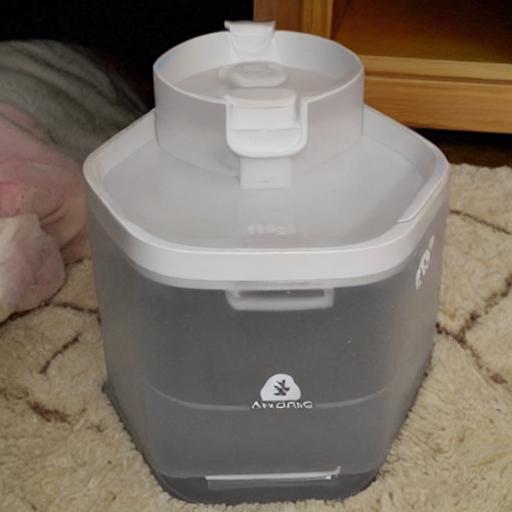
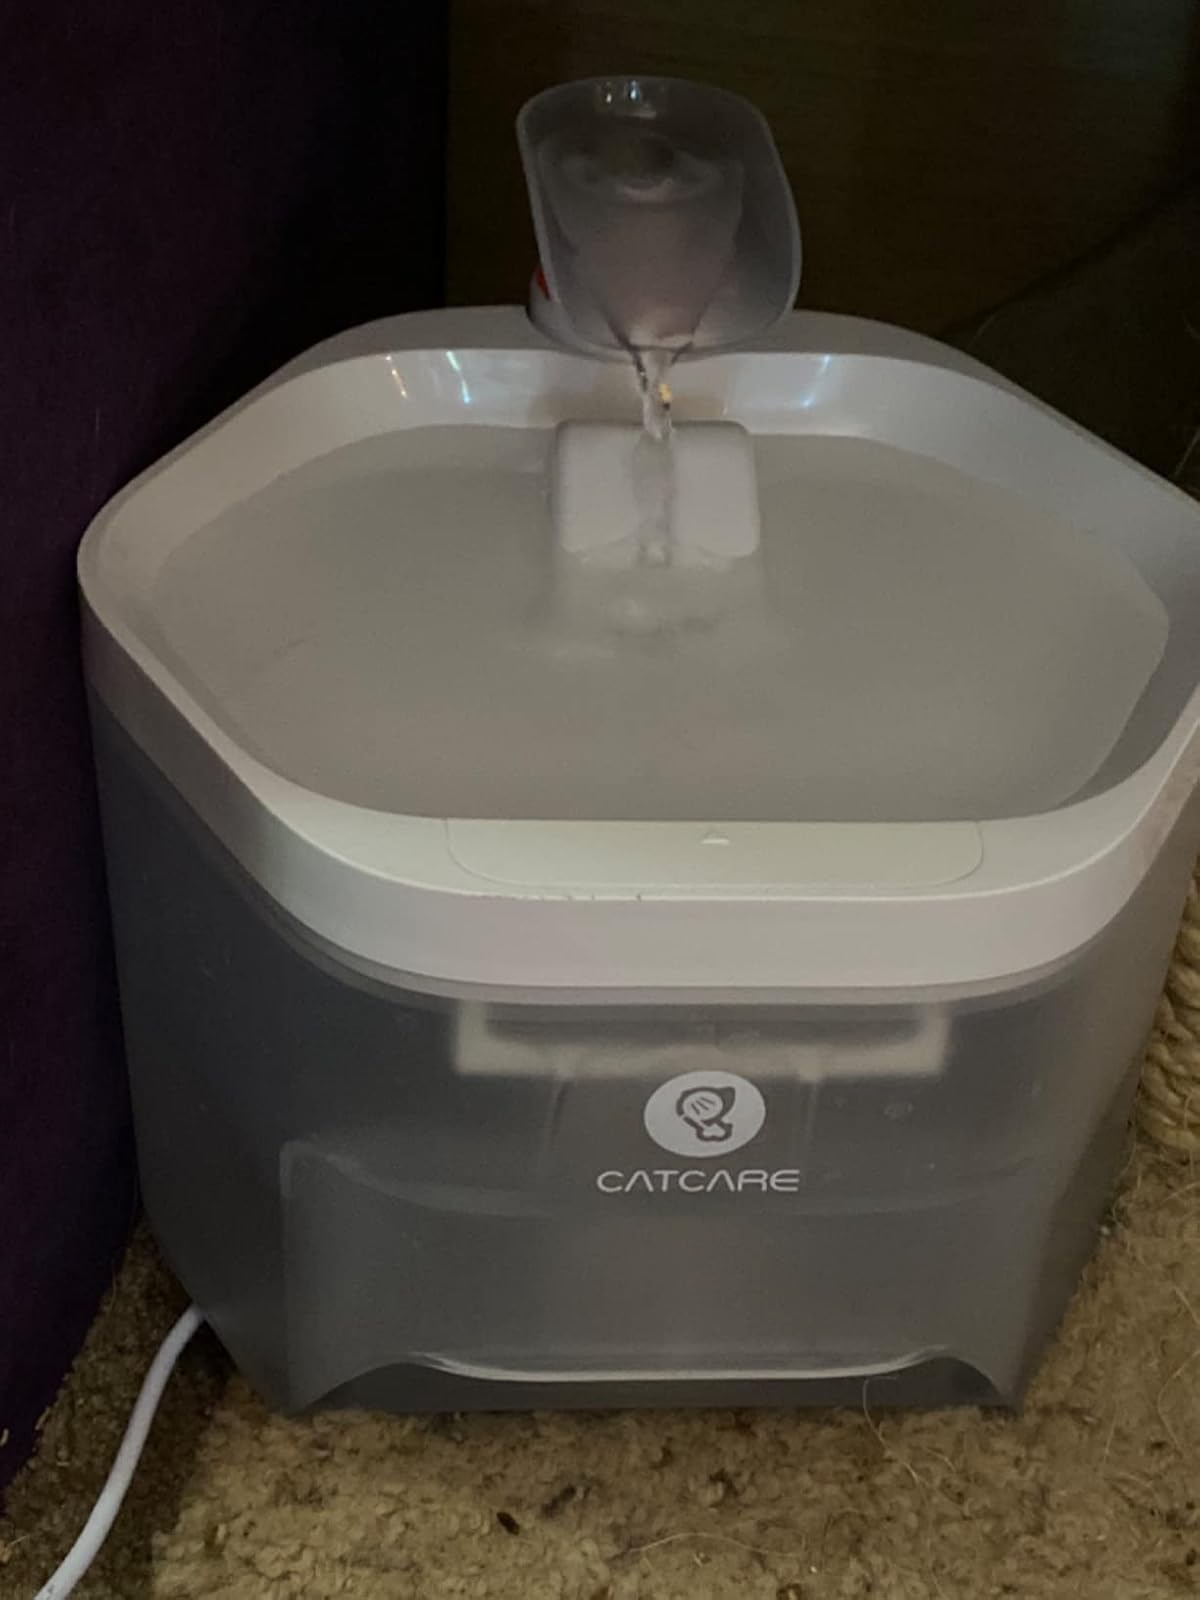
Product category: items_bowl
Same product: no